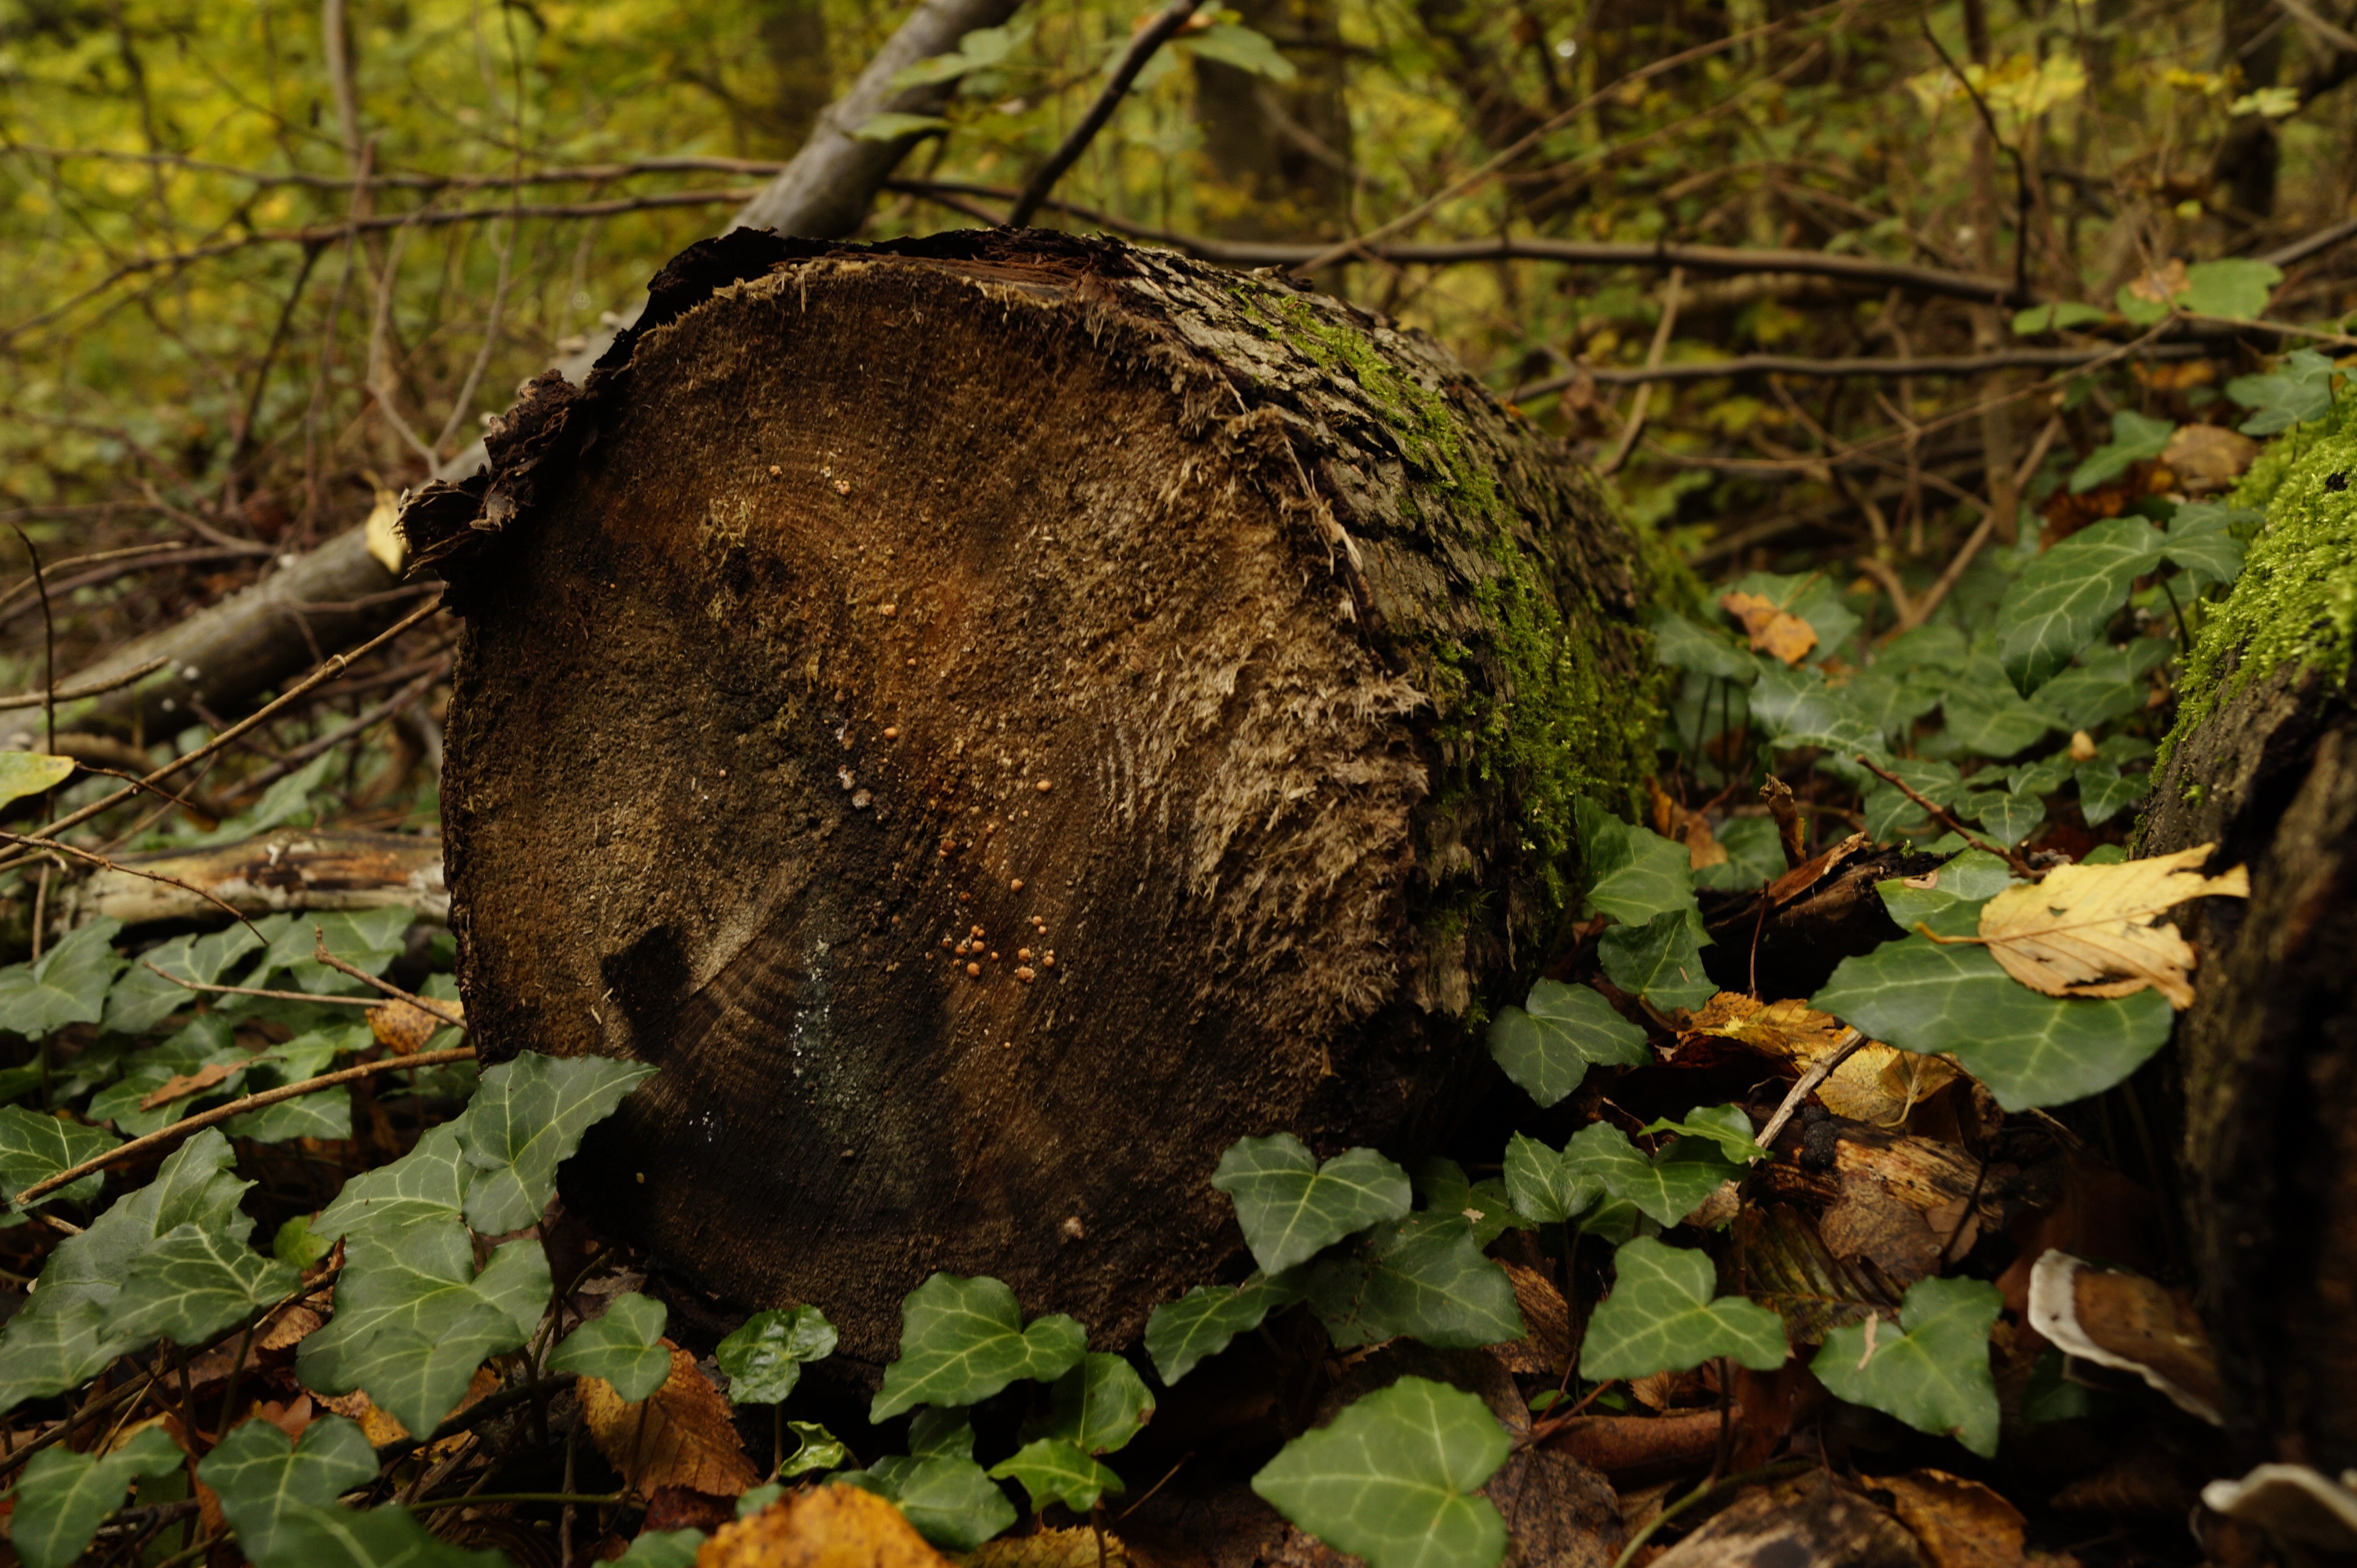
tree, nature, forest, wood, leaf, stump, trunk, moss, wildlife, log, green, jungle, autumn, brown, flora, fauna, fungus, rainforest, undergrowth, woodland, tree stump, habitat, rotten, amber, natural environment, penny bun